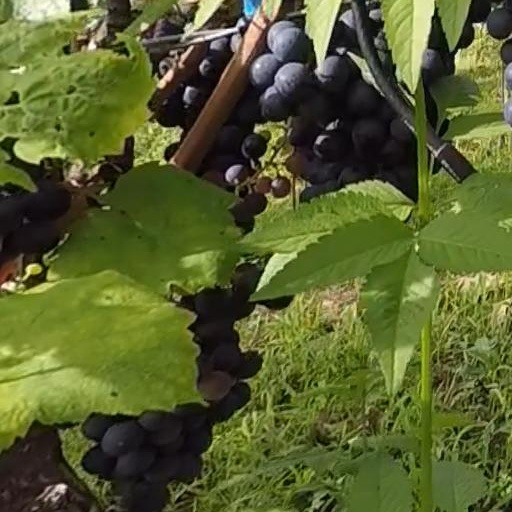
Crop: grape